Phineas Parkhurst Quimby

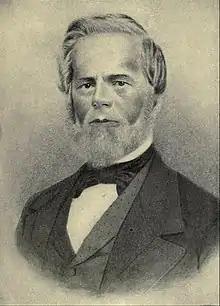

Phineas Parkhurst Quimby (February 16, 1802 – January 16, 1866) was an American folk healer, mentalist and mesmerist. His work is widely recognized as foundational to the New Thought spiritual movement.